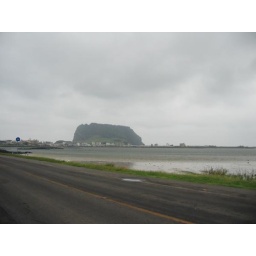
sunrise mountain under clouds